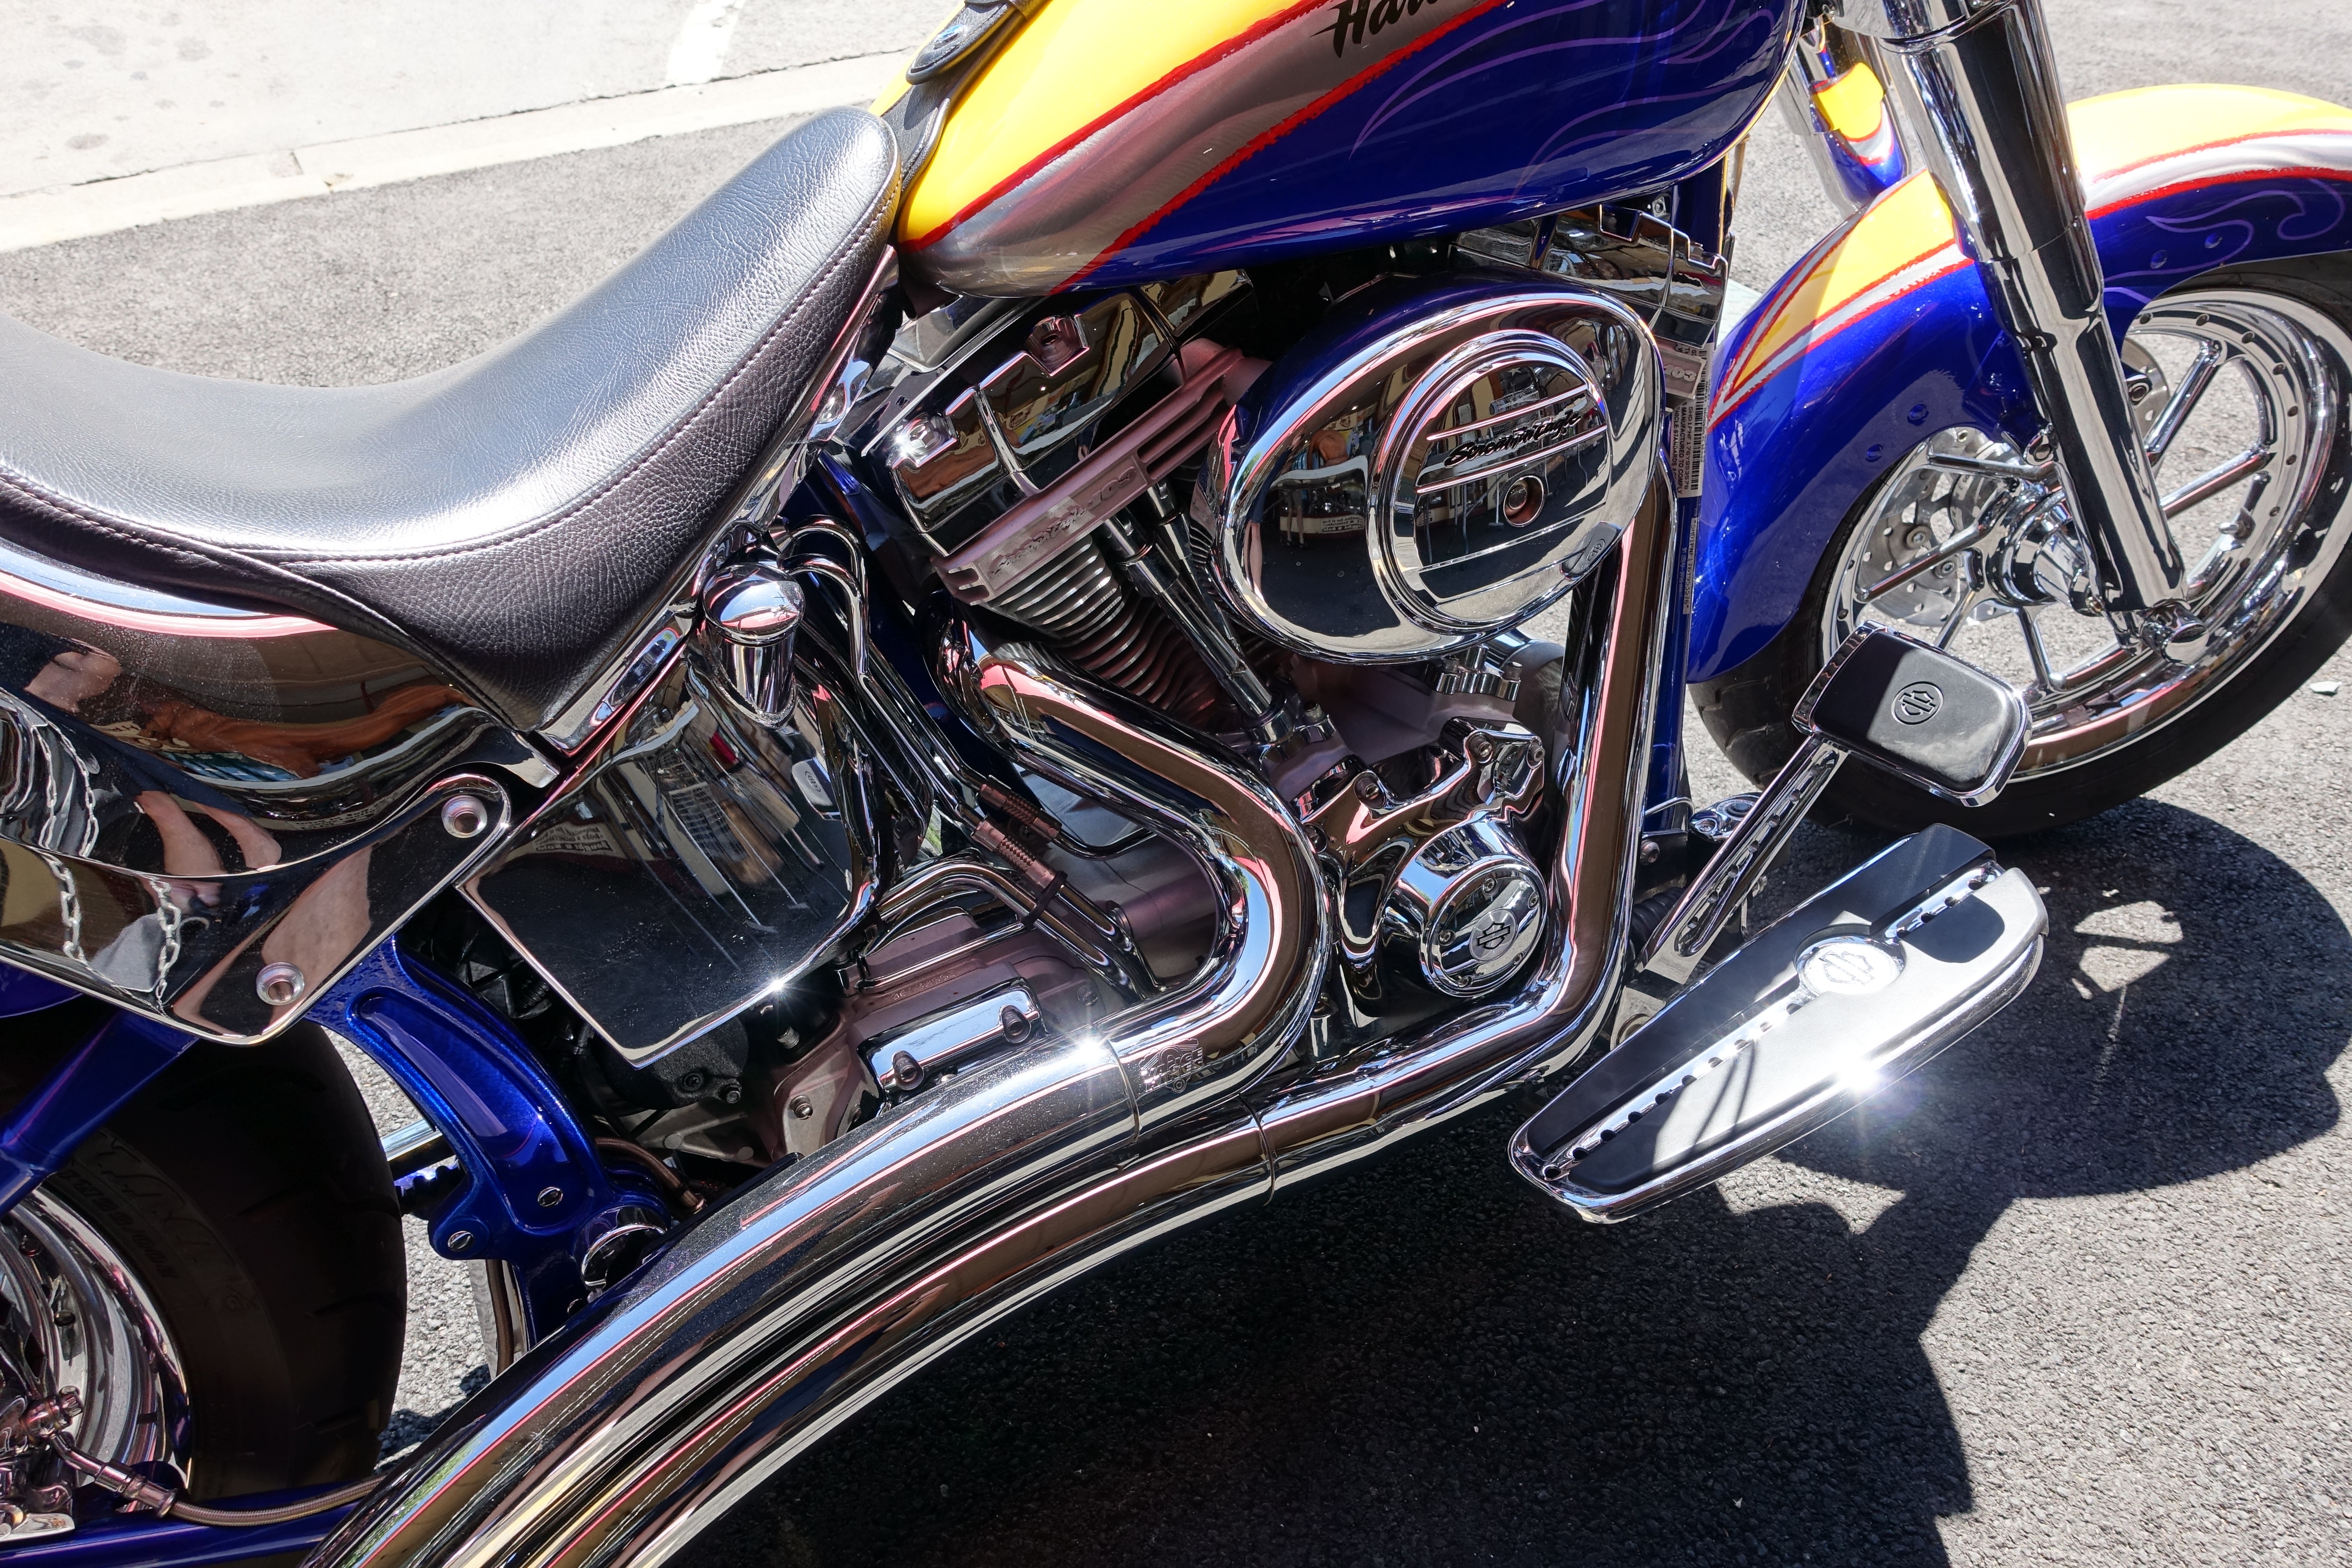
car, wheel, bike, steel, vehicle, motorcycle, machine, motorbike, chrome, design, engine, motor, chopper, cruiser, motorcycling, land vehicle, automobile make, automotive exterior